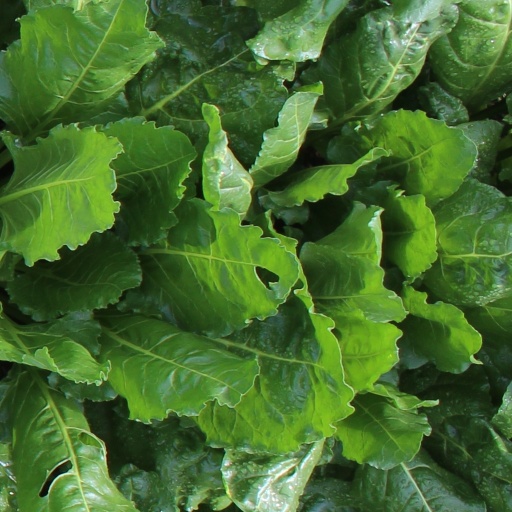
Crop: sugar beet